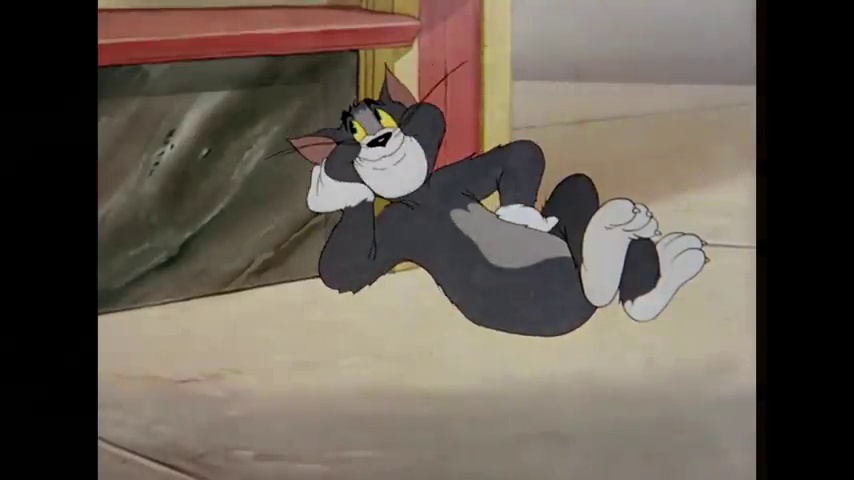
Portrait style: Cartoon Portrait